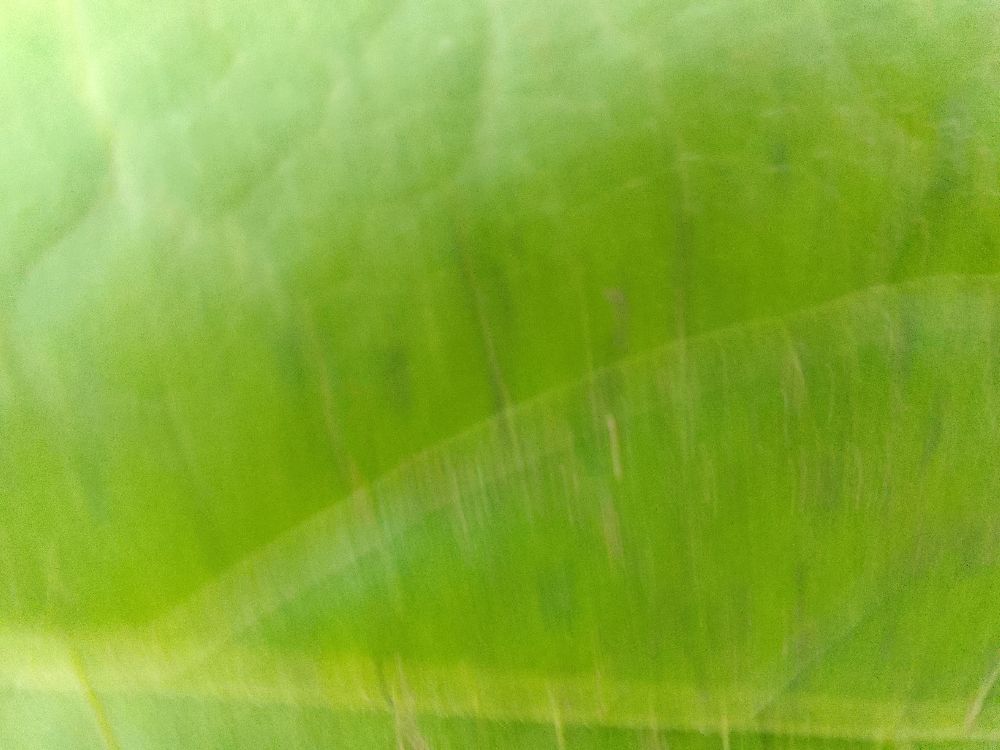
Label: healthy